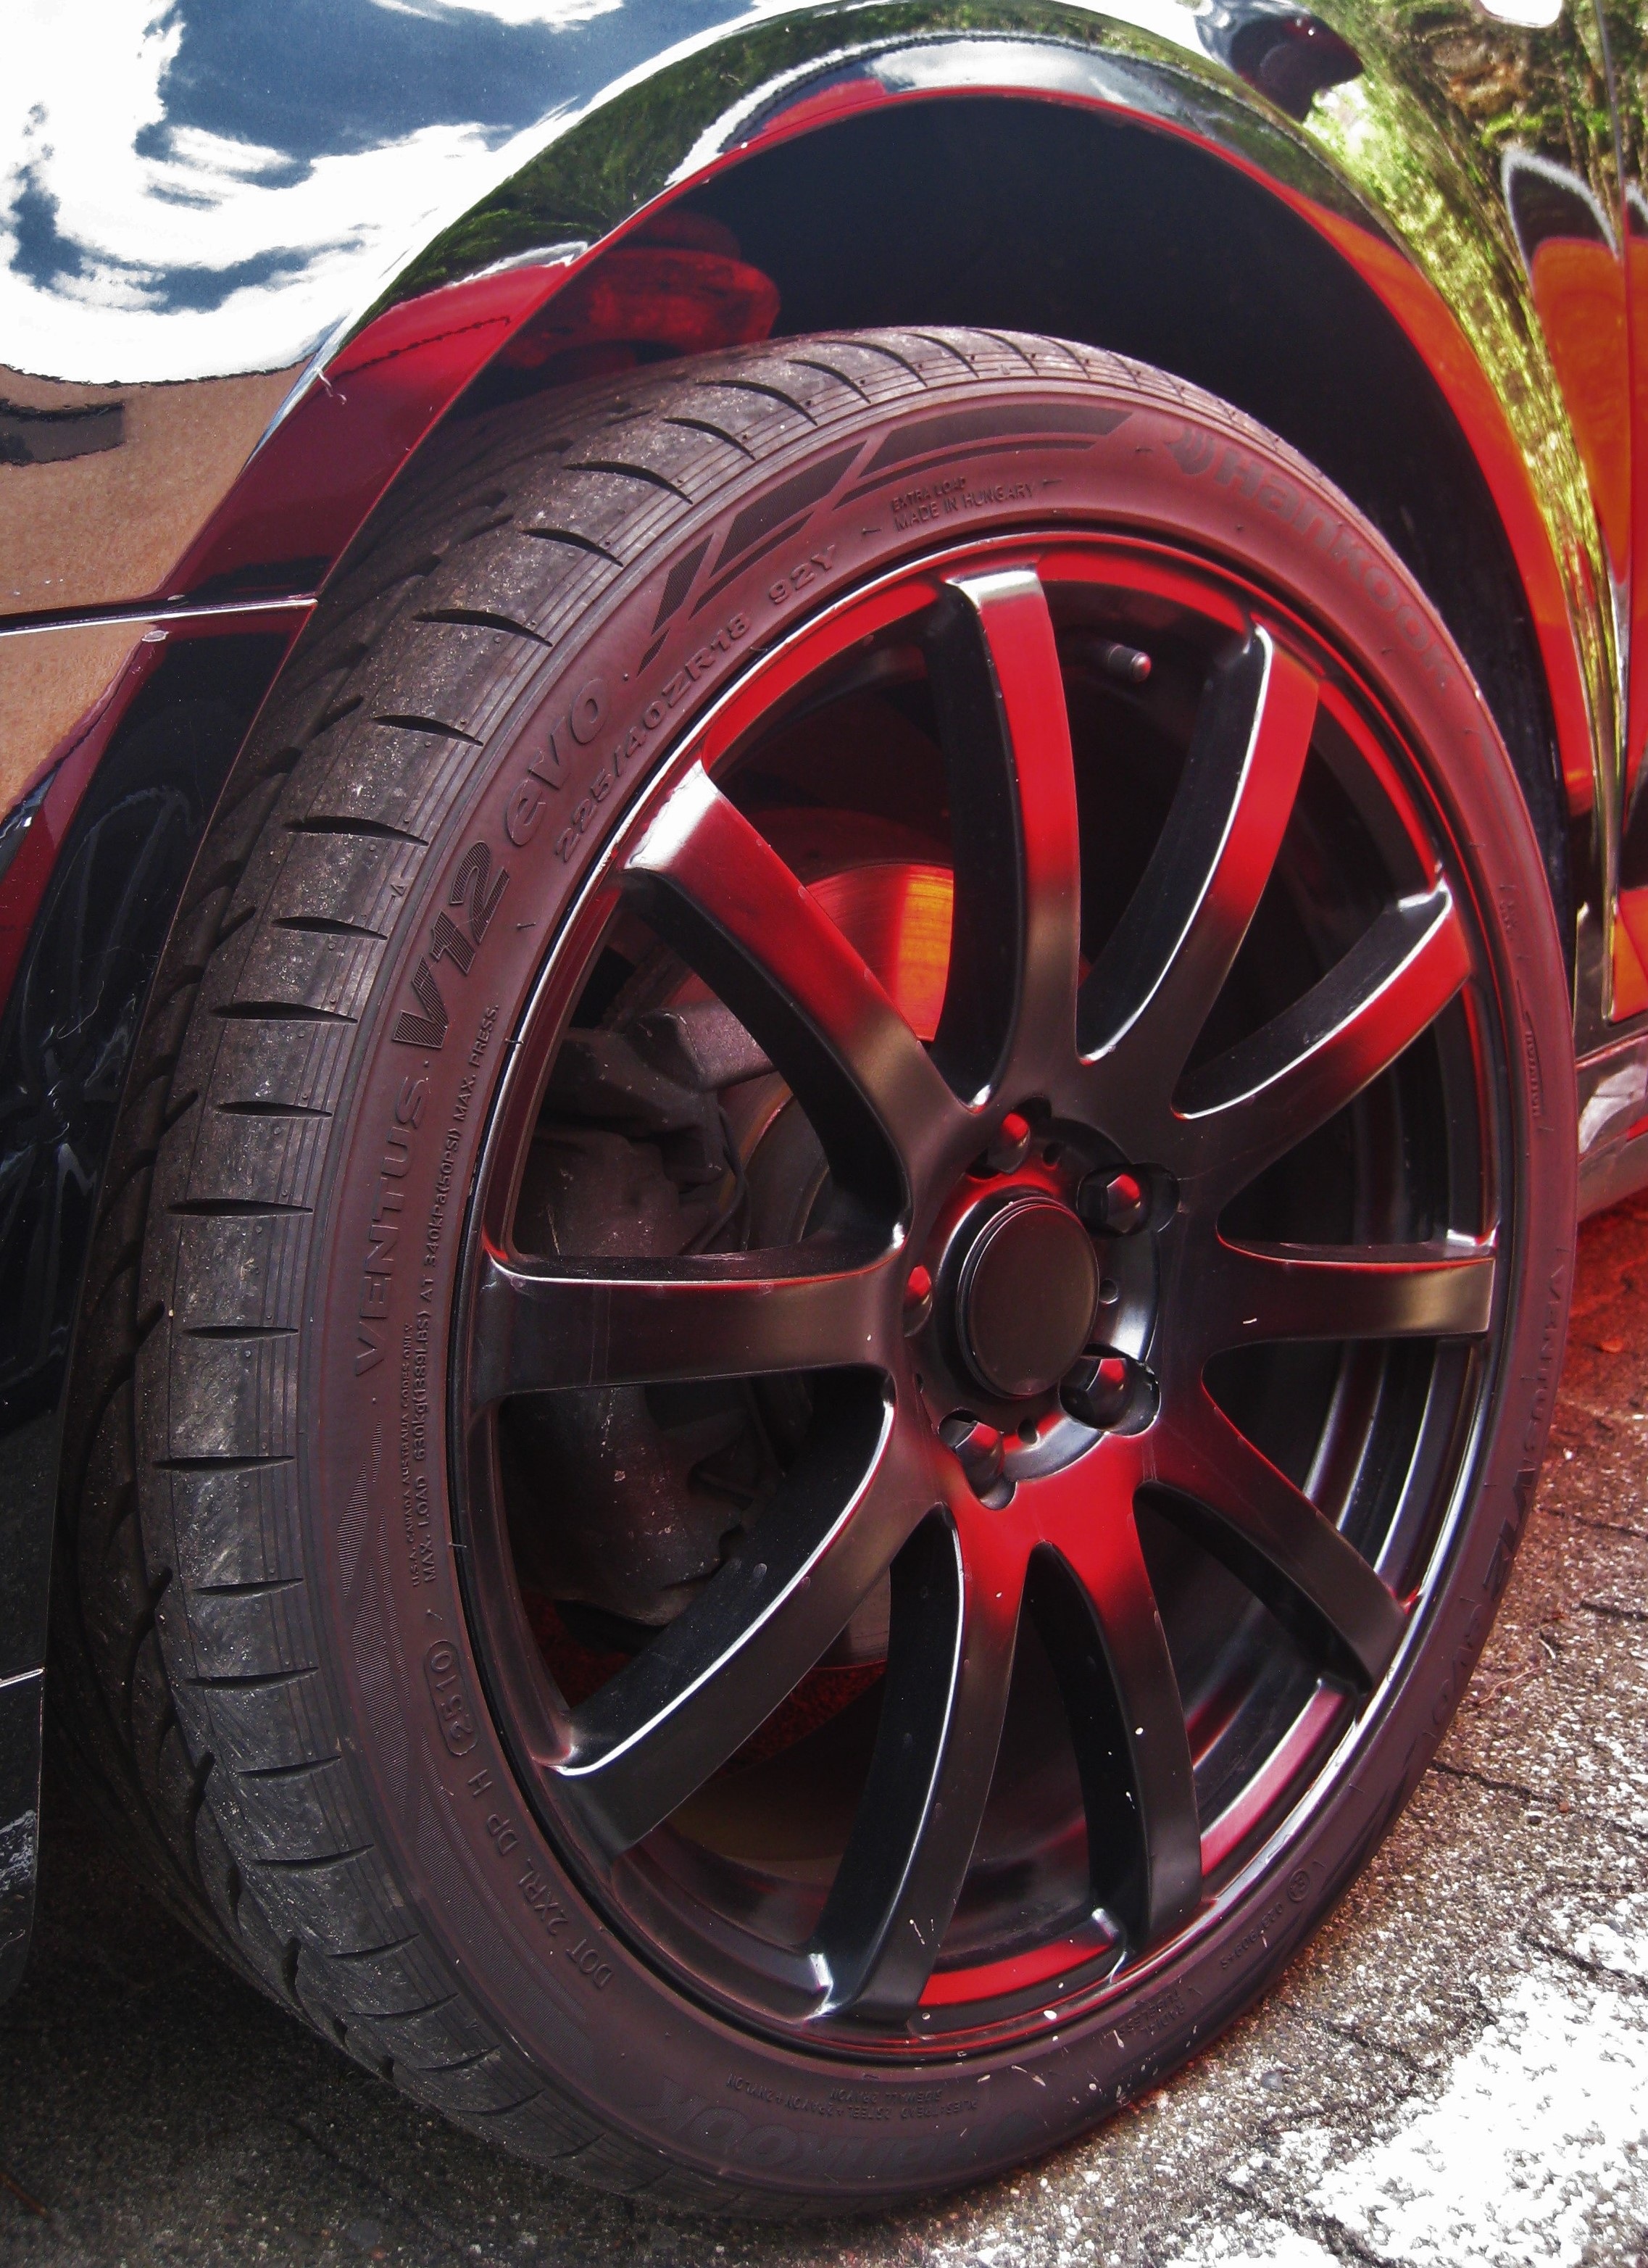
car, wheel, vehicle, spoke, auto, black, tire, bumper, wheels, rim, fender, audi, shiny, metallic, auto tires, mature, paintwork, alloy wheel, auto part, auto detail, metallic paint, sky is reflected in the lacquer, automotive exterior, automotive design, automotive tire